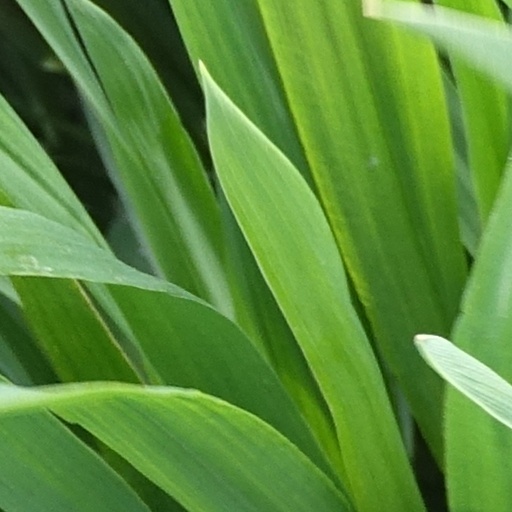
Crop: wheat